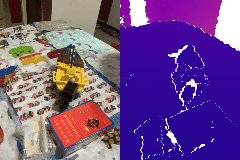
Label: boat